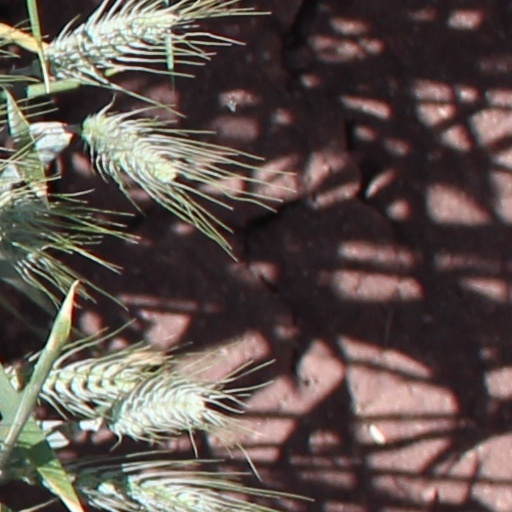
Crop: wheat